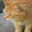
Label: cat